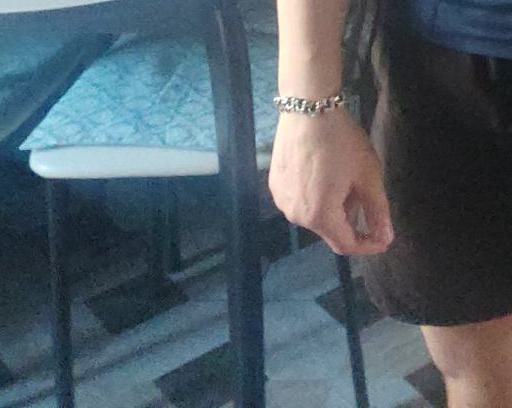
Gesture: no_gesture